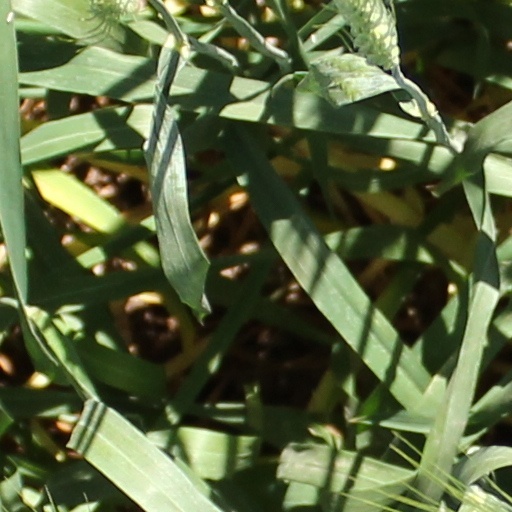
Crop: wheat